Devil's Gate (2017 film)

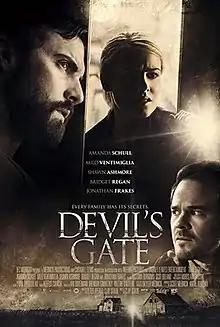
Film poster

Devil's Gate is a 2017 American supernatural horror film written and directed by Clay Staub from a screenplay by Peter Aperlo. The film stars Amanda Schull, Shawn Ashmore, Milo Ventimiglia, Bridget Regan and Jonathan Frakes.